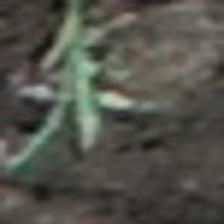
Label: single